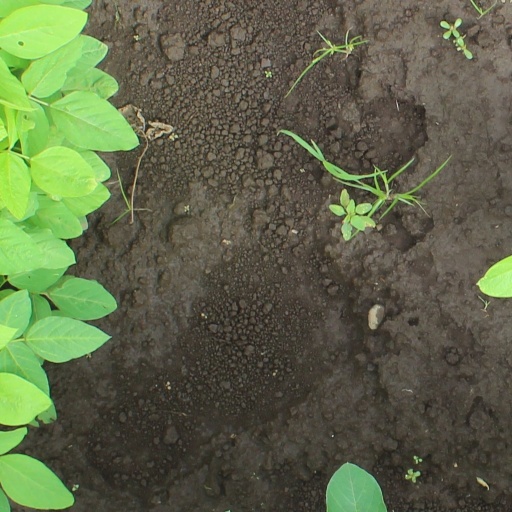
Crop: soybean